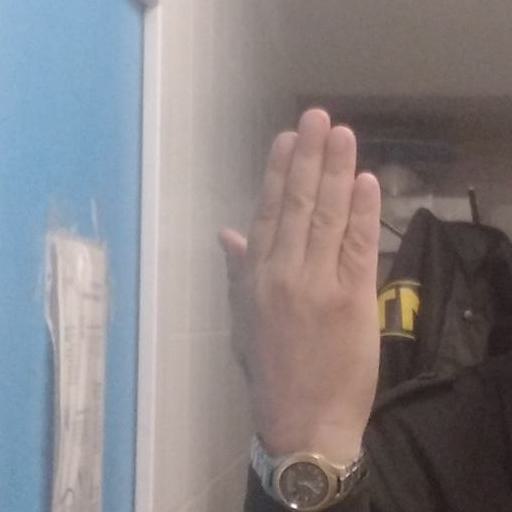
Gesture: stop_inverted